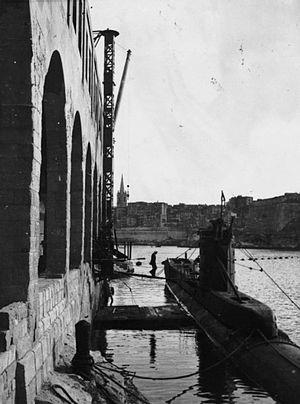
Le HMS Unbeaten est un sous-marin britannique de la classe U en service dans la Royal Navy pendant la Seconde Guerre mondiale.